A Haunted House

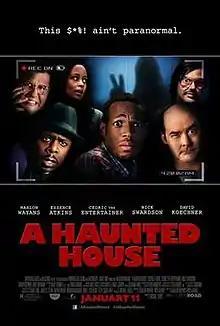
Theatrical release poster

A Haunted House is a 2013 American satirical horror comedy film directed by Michael Tiddes and written and produced by Marlon Wayans. The film stars Wayans alongside Essence Atkins, Cedric the Entertainer, Nick Swardson, David Koechner and Dave Sheridan.